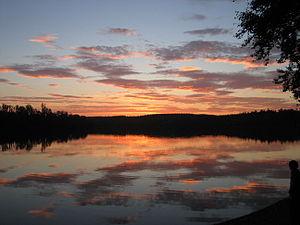
Lough Oughter est un lac ou plutôt un ensemble de lacs, dans le Comté de Cavan couvrant approximativement 893 hectares. Il se trouve sur le cours de la rivière Erne et constitue la partie sud de l'ensemble des lacs de Lough Erne. Les lacs sont grossièrement bordés par Belturbet au nord, la ville de Cavan à l'est, Crossdoney au sud et Killeshandra à l'ouest.